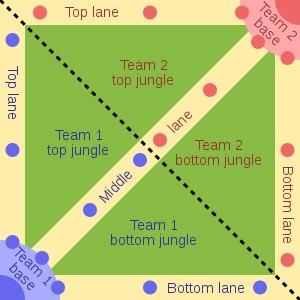
Une arène de bataille en ligne multijoueur est un genre de jeu vidéo qui tire son origine de Defense of the Ancients, un mod de Warcraft III: Reign of Chaos sorti en 2003, associant le jeu de stratégie en temps réel et le jeu de rôle. Ainsi on parle aussi de DotA-like. L'appellation action real time strategy est également employée. Le MOBA est un sous-genre du MMO, et également originaire de la branche des MMORTS, les jeux de stratégie en ligne.